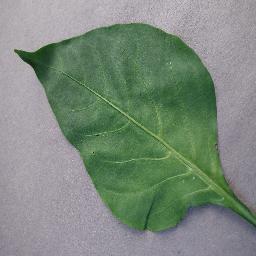
Label: Pepper,_bell___healthy